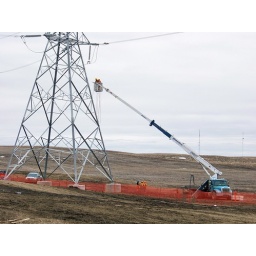
Construction crew and new power transmission towers along a quiet secondary highway in southeast Alberta. March 2010.